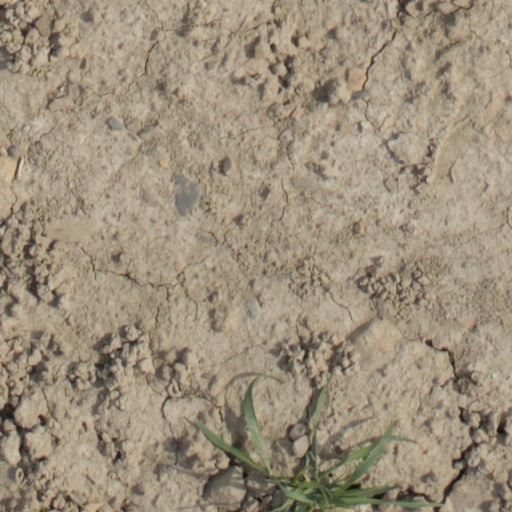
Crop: wheat